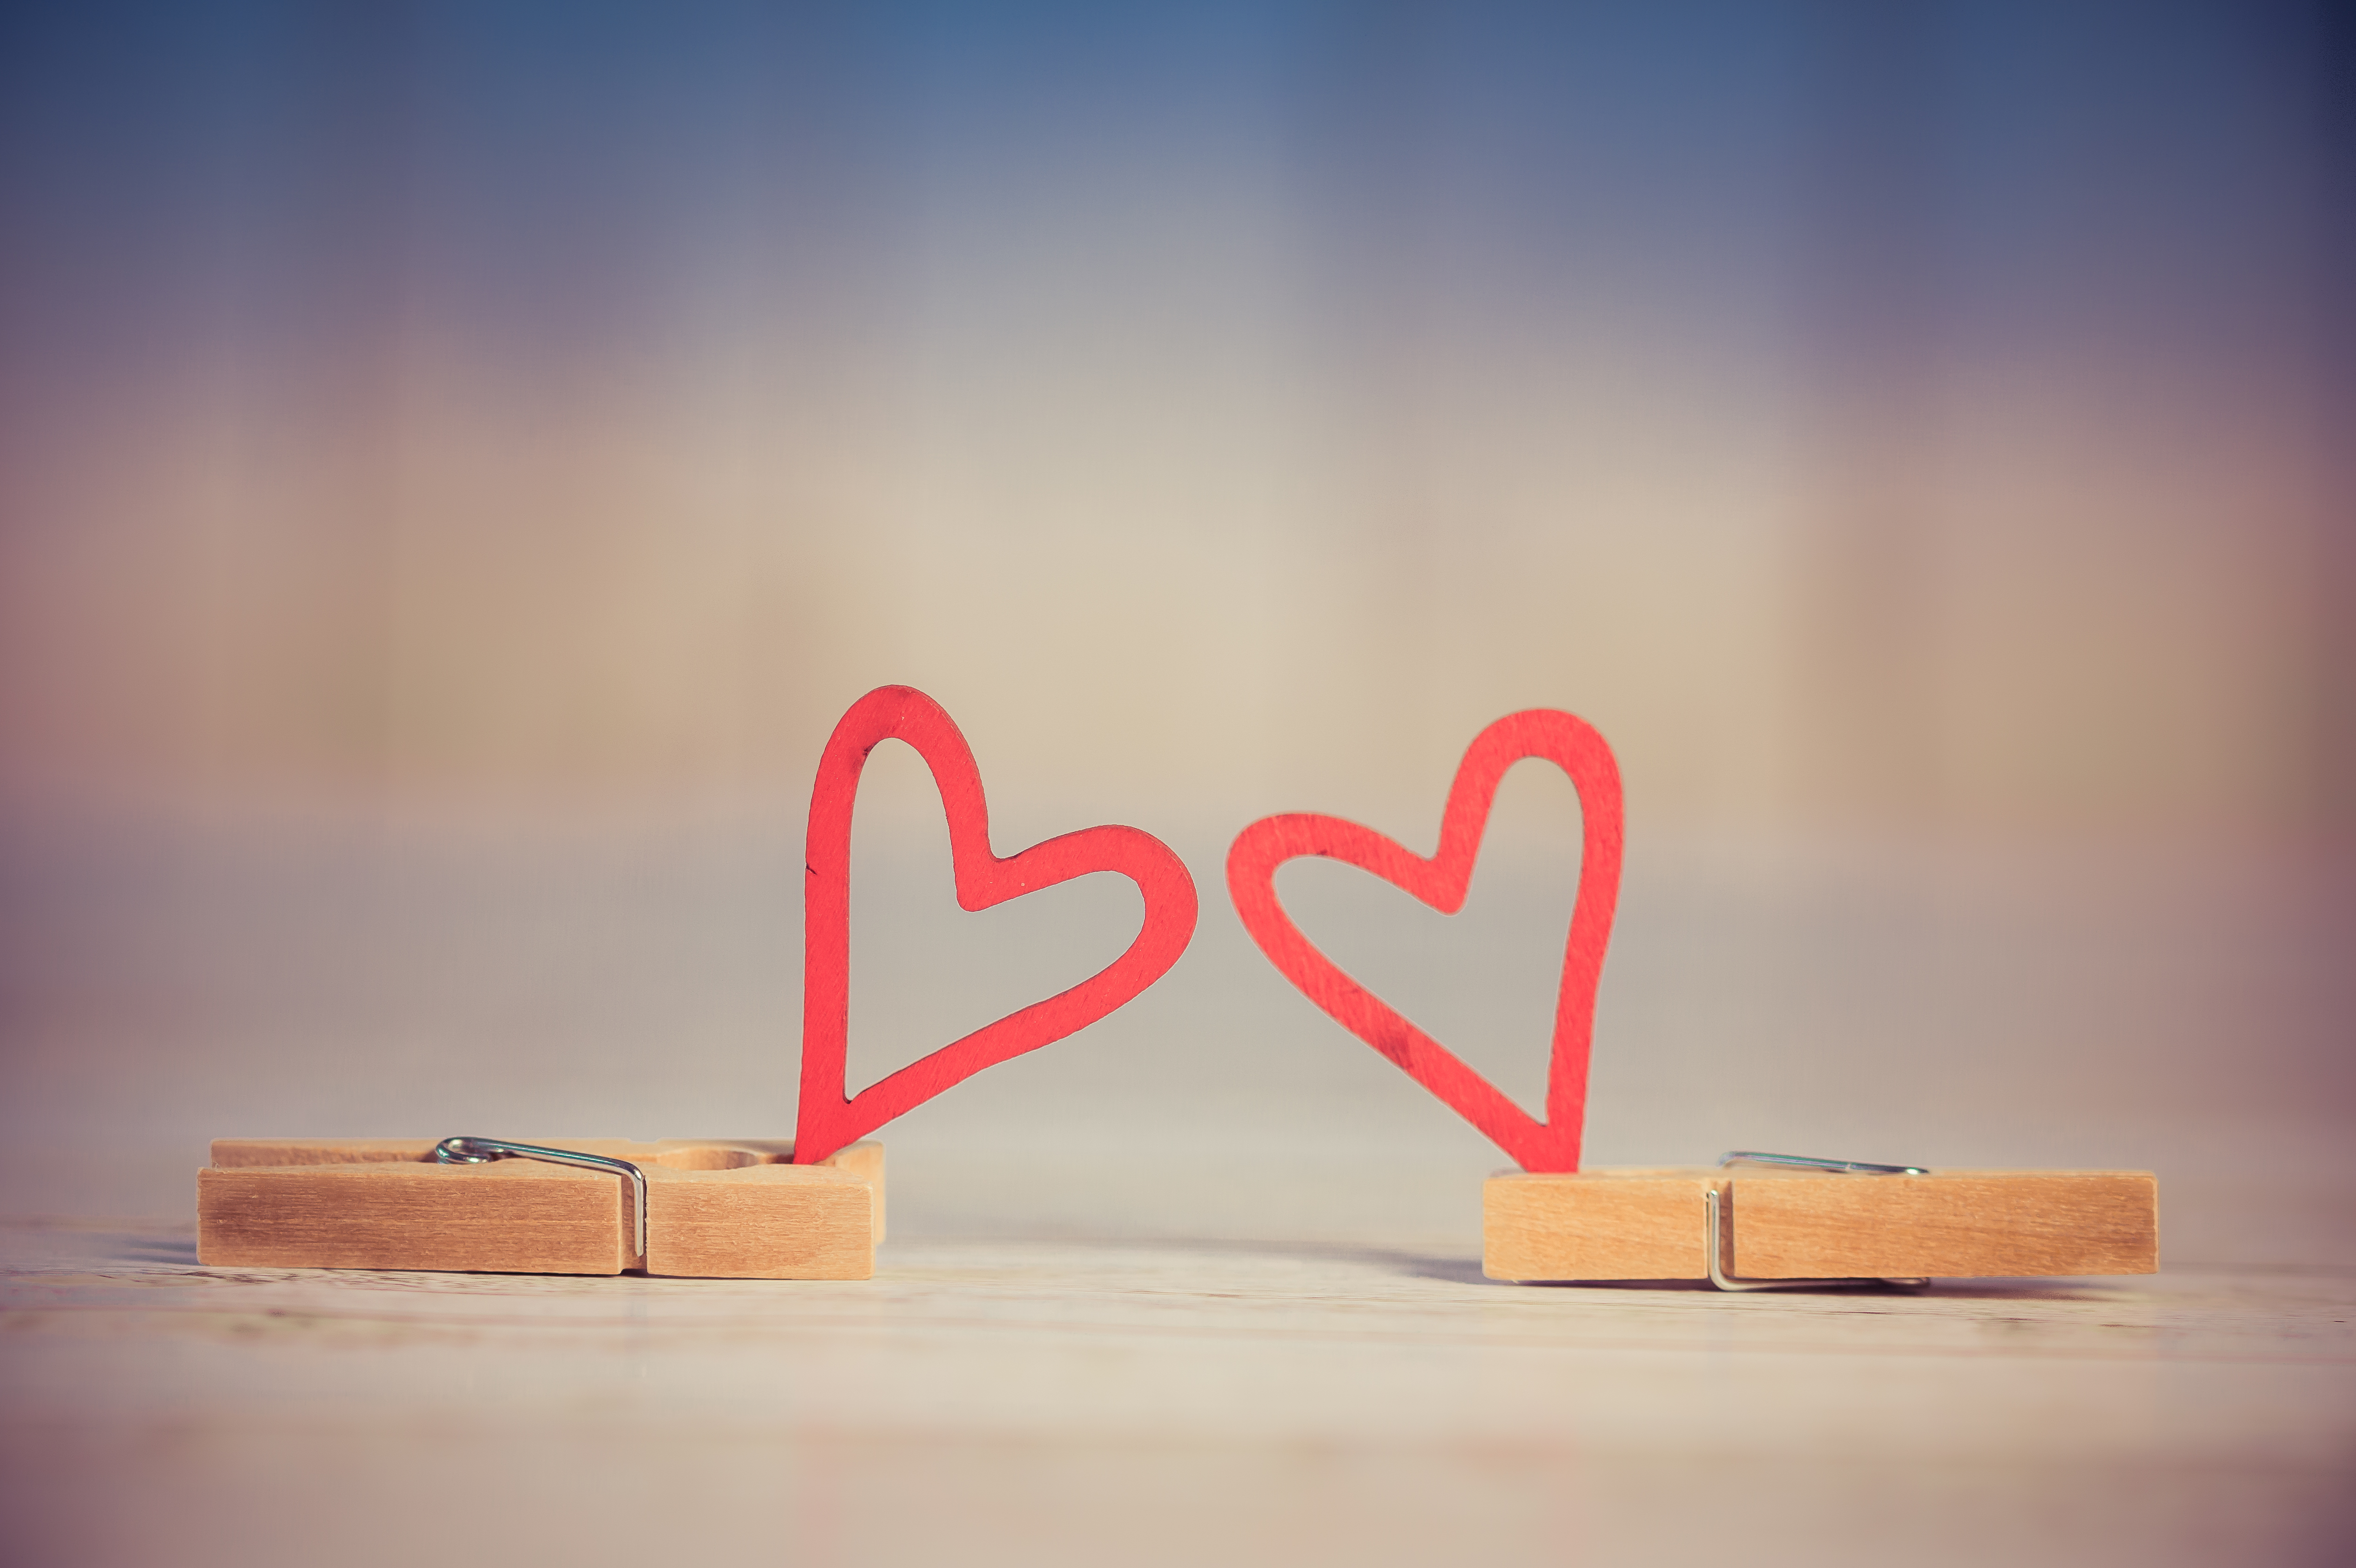
hearts, love, valentine, valentines day, romantic, red, background, wallpaper, pink, photography, heart, wood, font, macro photography, stock photography, still life photography